Jane Austen's House Museum

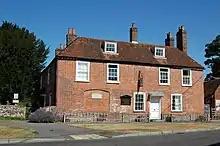

Later, Edward Austen Knight allowed his mother and sisters to live in the house so they had a permanent residence. Jane Austen lived in the house with her mother, her sister Cassandra and a longtime family friend Martha Lloyd from 7 July 1809 until May 1817, when because of illness she moved to Winchester to be near her physician. She died in Winchester on 18 July 1817. Her mother and sister continued to live in the house until their deaths in 1827 and 1845 respectively.